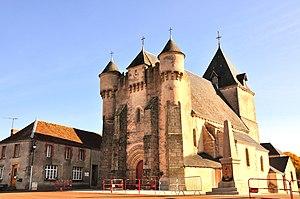
L'église de Lourdoueix-Saint-Michel est une église catholique française. Elle est située sur le territoire de la commune de Lourdoueix-Saint-Michel, dans le département de l'Indre, en région Centre-Val de Loire.
La liste des édifices religieux de l'Indre, est une liste des lieux de cultes, situées dans le département de l'Indre, en région Centre-Val de Loire.
Lourdoueix-Saint-Michel est une commune française située dans le département de l'Indre, historiquement de la Marche, en région Centre-Val de Loire.
Cet article recense les monuments historiques français classés en 1912.